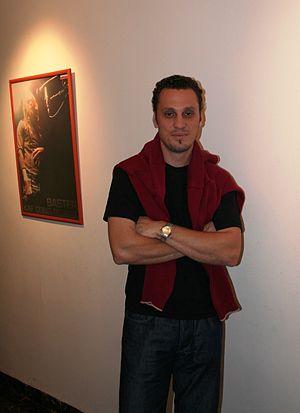
Né à Saint-Pierre en 1974, Meddy Gerville est un pianiste de jazz et de maloya reunionnais.